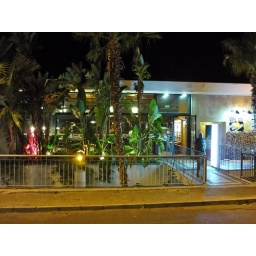
Lovely fresh fish restaurant in Camara De Lobos. Next door is it's brother the Vila Do Carne.